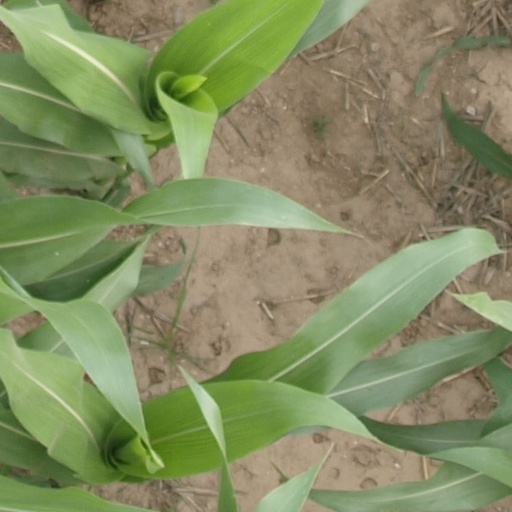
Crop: maize; corn